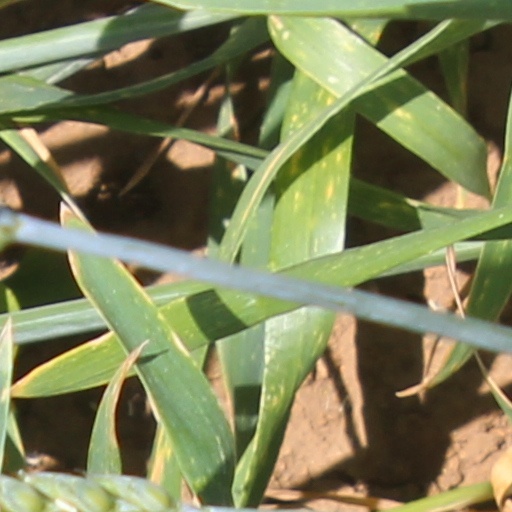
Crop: wheat